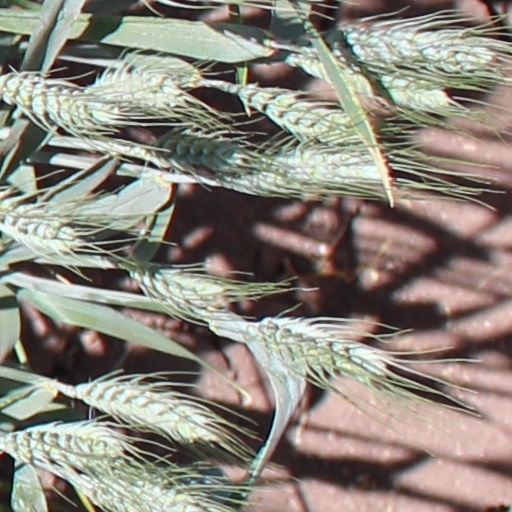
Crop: wheat